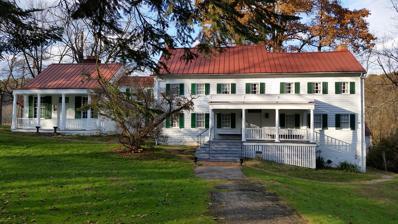
Building: Alexander Campbell Mansion
Country: United States of America
Year built: 1793
Historic house in West Virginia, United States United States historic place Campbell Mansion U.S. National Register of Historic Places U.S. National Historic Landmark District U.S. Historic district Contributing property Front of the mansion Nearest city Bethany, West Virginia Coordinates 40°12′27.5″N 80°32′51.5″W / 40.207639°N 80.547639°W / 40.207639; -80.547639 Area 8 acres (3.2 ha) Built 1793 Part of Bethany Historic District ( ID82004311 ) NRHP reference No. 70000651 Significant dates Added to NRHP October 15, 1970 Designated NHLD April 19, 1994 Designated CP April 1, 1982 The Alexander Campbell Mansion , also known as Campbell Mansion or Alexander Campbell House , is a historic house on West Virginia Route 67 just east of Bethany, West Virginia .  Built in 1793 and repeatedly enlarged, it was the home of minister Alexander Campbell (1788–1866) following his marriage in 1811. Known as the "sage of Bethany", Campbell was one of the most prominent early leaders of the Restoration Movement in United States Christianity, beginning in 1812, which resulted in formation of numerous congregations of the Disciples of Christ and Churches of Christ .  The house, now a museum maintained by Bethany College (founded by Campbell in 1840), was designated a National Historic Landmark in 1994. Description and history The Campbell Mansion is located a short way east of Bethany, on property that is partially crossed by West Virginia 67.  The main house and outbuildings are set just on the north side of the road, while the small Campbell cemetery and a small orchard historically associated with the Campbells are on the south side.  The main house is a rambling 2 + 1 ⁄ 2 -story frame structure, its central portion encrusted by additions on both sides. That portion was built in 1793 by John Brown, the future father-in-law of Alexander Campbell.  It is an unusually high-quality example of Federal architecture for what was then a very rural setting.  It originally had a porch on the west side, which was enclosed by Alexander Campbell in 1819, adding a second story to provide dormitory space for his seminary.  The right-side addition was made in 1836–40, in order to accommodate Campbell's regular parade of visitors.  Standing near the house is a small hexagonal stone building, which Campbell used as a library and office. Alexander Campbell was a native of Ireland who came to the United States in 1809, where he joined his father Thomas as a religious minister in western Pennsylvania .  He married Margaret Brown in the parlor of this house in 1811.  The Campbells were both influential religious leaders, responsible in part for the formation of the Restoration Movement of the 1820s.  Campbell founded Bethany College in 1840, and served as its president until his death; its graduates seeded many new schools and churches across the country. The property remained in the Campbell family until 1913.  Its next owner donated the property, with furnishings intact, to a memorial association in 1920.  It worked in association with Bethany College to maintain the property, and the college is now responsible for its care. The college offers guided tours of the house; admission is charged. See also List of National Historic Landmarks in West Virginia National Register of Historic Places listings in Brooke County, West Virginia References